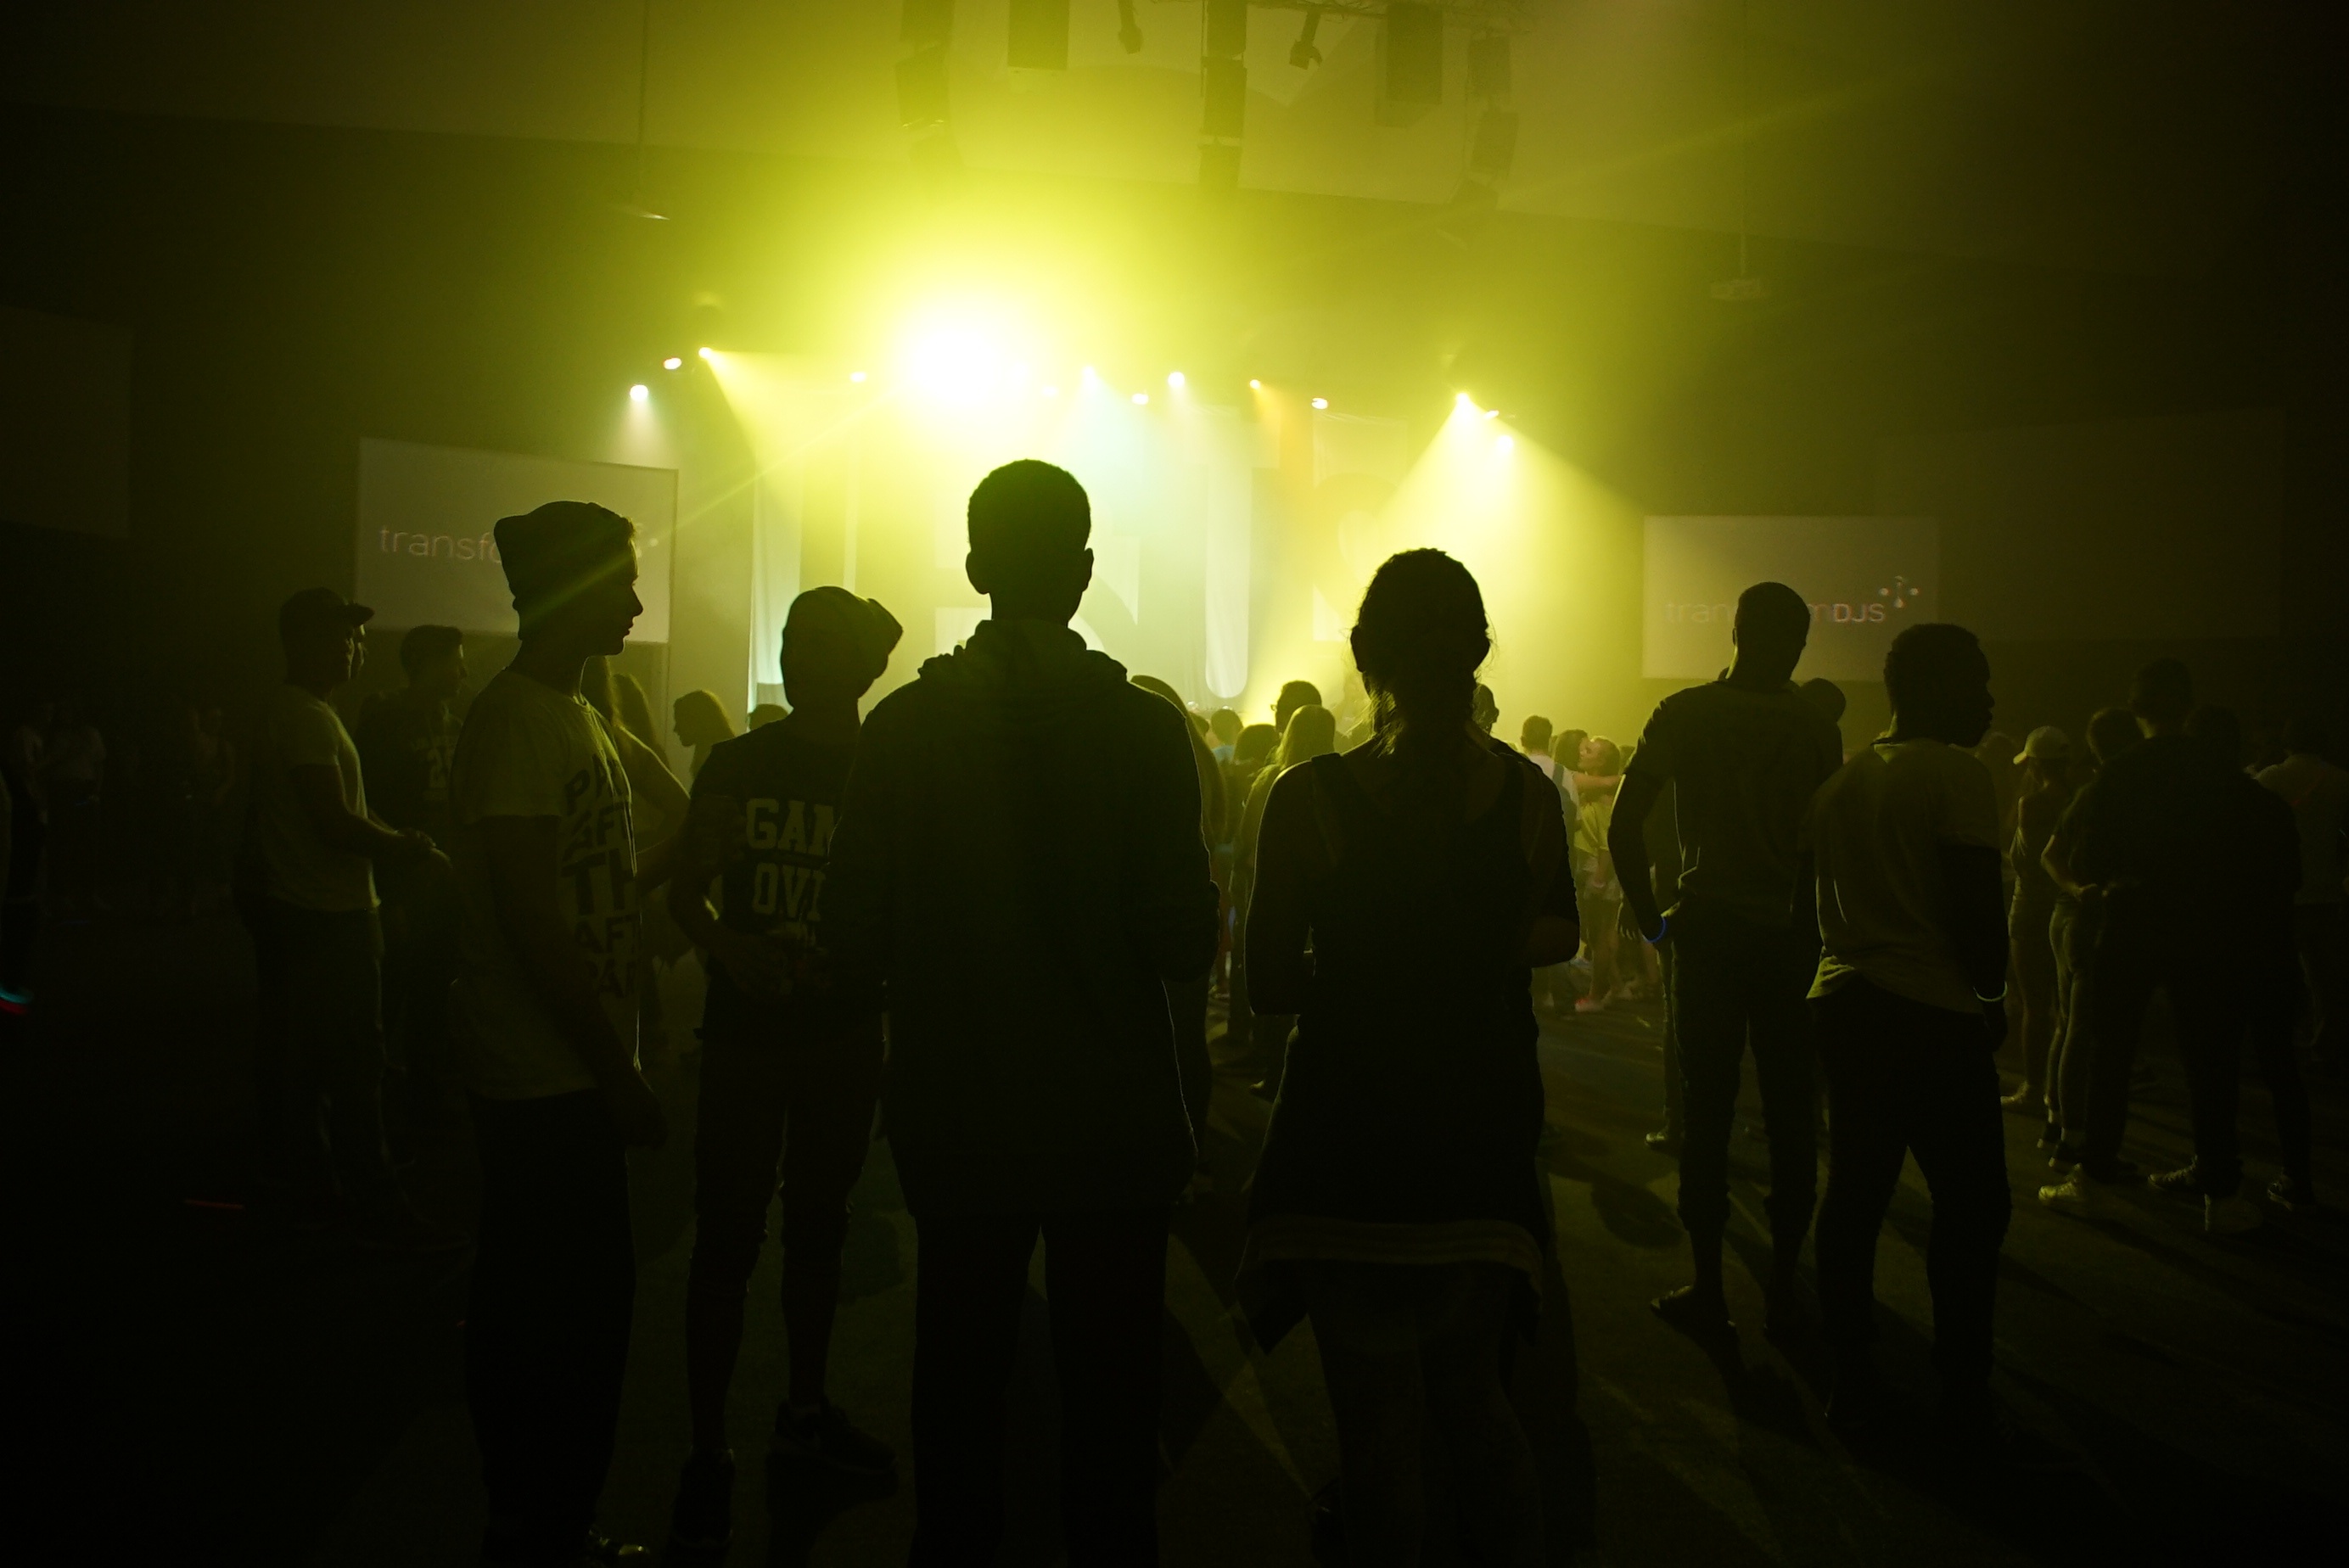
music, crowd, concert, audience, darkness, musician, stage, performance, entertainment, performing arts, rock concert